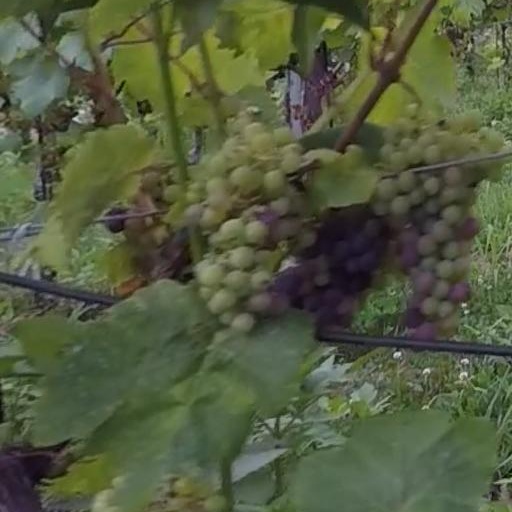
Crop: grape